Jason Garcia

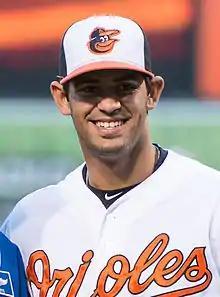
Garcia with the Baltimore Orioles

Jason Emilio Garcia (born November 21, 1992) is an American professional baseball pitcher who is a free agent. He has previously played in Major League Baseball (MLB) for the Baltimore Orioles.